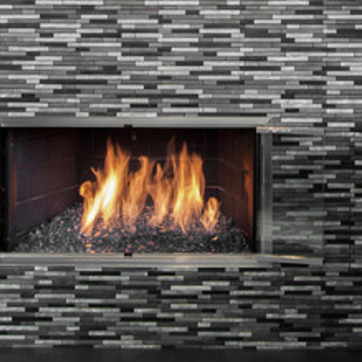
Material: other